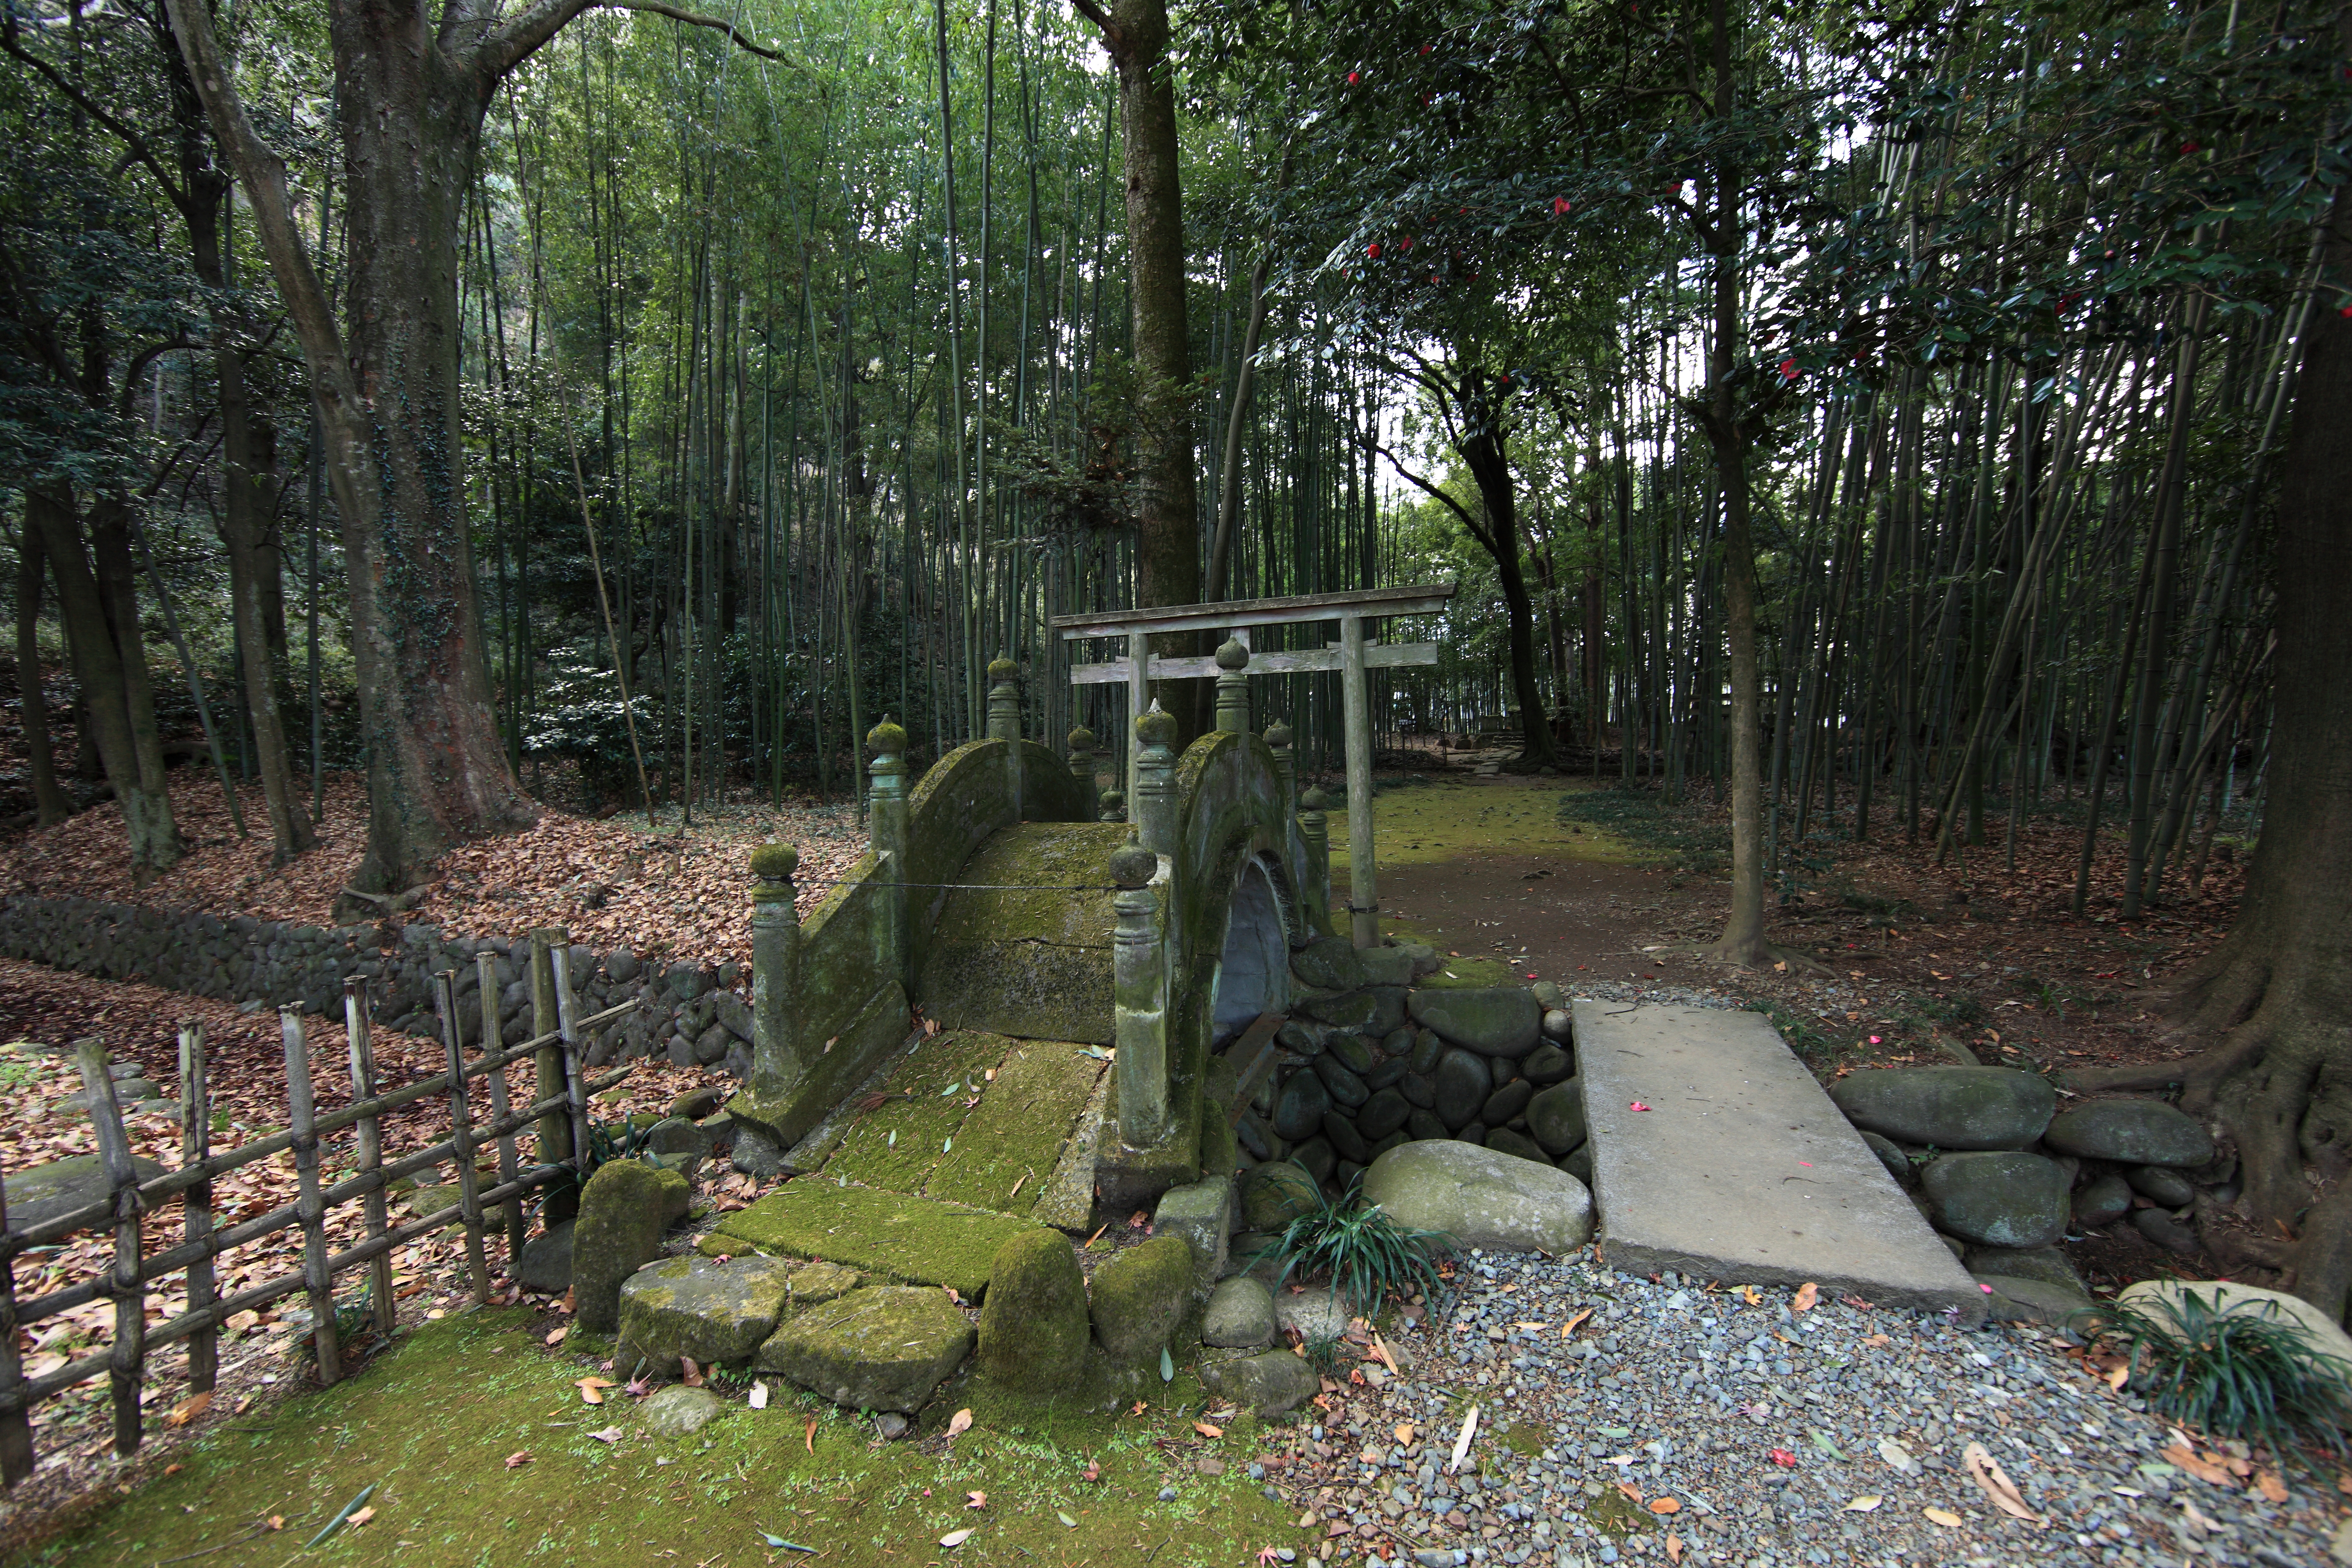
forest, trail, high, cemetery, garden, japanese, 5d, style, hires, woodland, markii, hi, res, resolution, gunmaken, kiryushi